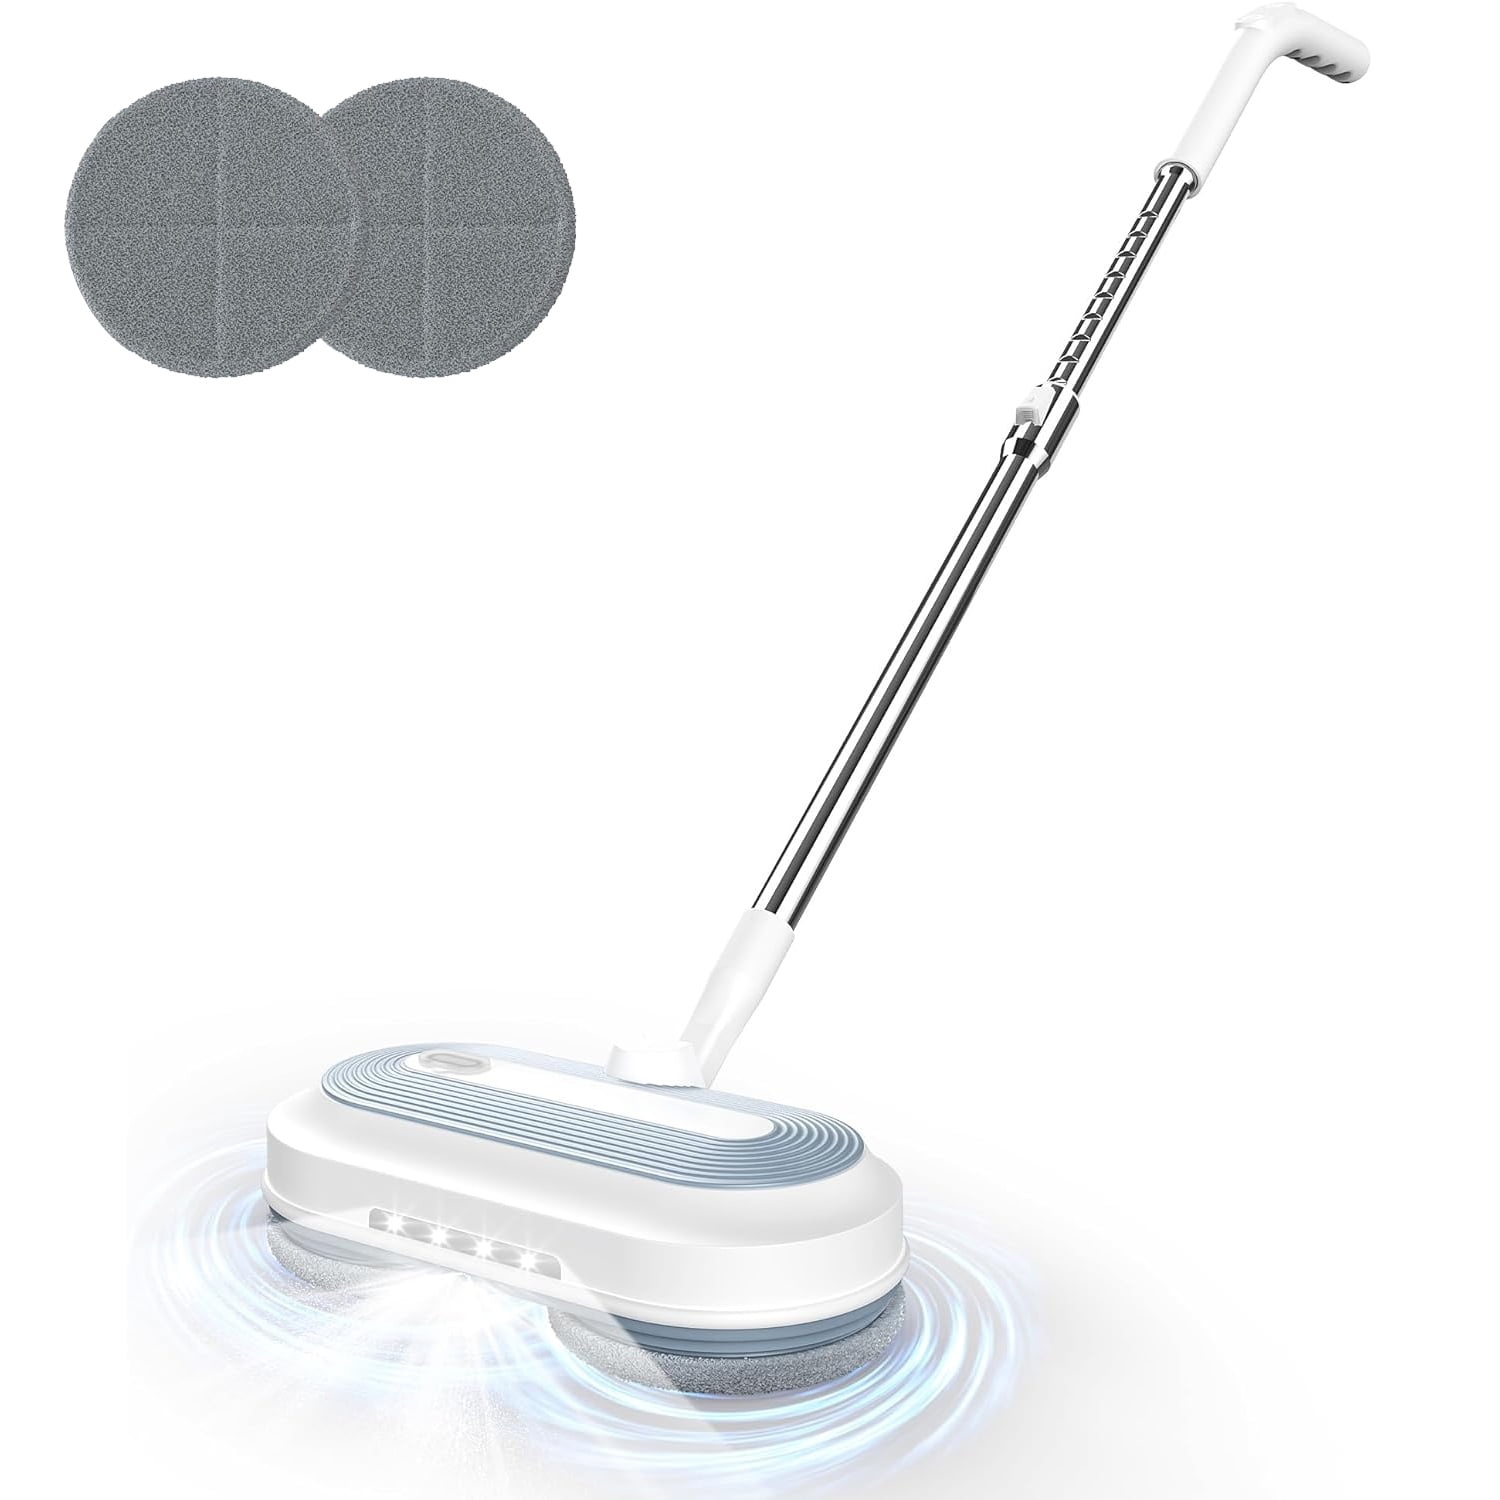
BN-LINK Cordless Electric Mop with Water Sprayer & LED Headlight, Powerful Floor Cleaner with 200ML Water Tank, Polisher for Hardwood, Tile Floors, Quiet Cleaning & Waxing
BN-LINK Cordless Electric Spin Mop with a sprayer is set to revolutionize your cleaning routine. Equipped with a powerful dual-motor, this electric mop effortlessly removes stubborn stains, dirt, and dust from various floor surfaces. It also features an LED headlight for easy navigation in hard-to-reach areas. Its detachable 2000mAh battery provides a runtime of 60mins after a fast charging time of 3-4 hour. The adjustable design eliminates the need for bending or experiencing backaches, while the lightweight construction and ergonomic handle make it effortless to carry and maneuver. Key Feature： 【Powerful Spin & Long-Last Battery】 The powerful floor cleaner equipped with a dual-motor spinning up to 150r/min, removes stubborn stains, dust and splotch on the home and kitchen floor quickly. Meanwhile, it will automatically push the head of the electric mop forward, making housework no effort. Compared to other electric mops, detachable 2000mAh battery of the cordless mop provides a longer running time of 40mins after only 3-4hours fast charging, quickly clean up to the area. 【Flexible, Adjustable and LED Headlight】 The electric floor mop with an extendable rod for free length adjusting meets different needs. No bending, no backache. The mop head allows 180° rotated from left to right, 90°rotated for standing and facilitating mopping. It's easier to reach beneath and around furniture. A flexible mop with LED headlight can remove the grime from those hard-to-reach place! Stain can't hide anymore! 【Hands-Free & Lightweight】 Our electric mop applied with the latest wireless technology, is unrestricted by distance. The ergonomic handle let you mop around the house or easily take the cordless mop up and downstairs for floor cleaning. Stand-Free of the mop is convenient for storing. No-Touch disposal, no need to touch the dirty pad again. Floor cleaner for living room, kitchen, bedroom, bathroom. 【Sprayer for Cleaning & Waxing】 This electric mop provides spray function due to the 200ml built-in water tank. Fulfill clean water to the water tank by including measuring cup, you can mop while spraying. Or add wax oil to it, if you want to scrub the wooden floor. Simply press and hold the spray button on the handle of the spray mop, you can control how much liquid you want. Perfect scrubber and cleaner for vinyl, tile, hard floor, wood floor, laminate floor, marble floor, etc. 【Easy to Assemble】 Effortless to install with one pole, handle, and head. Specification: 1.Speed: 150r/minute 2.Weight: 6.17lb 3.Package Size: 24.25 x 9.3 x 5 inch 4.Running Time: 40mins 5.Charging Time: 3-4hours 6.Module: Electric mop body, stick, handle, water cup, cleaning mop
Category: Home & Garden > Household Appliances > Floor & Steam Cleaners > Floor Scrubbers > Spin Mop Floor Scrubbers